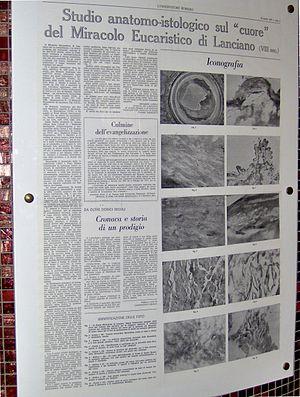
Dans la tradition catholique, on appelle miracle eucharistique un événement « surnaturel » produit lors de l'Eucharistie, comme la transformation des hosties en sang ou en chair. À Paray-le-Monial, en France, on conserve une grande carte géographique avec l'indication de 132 lieux, répartis à travers le monde, où des miracles eucharistiques seraient advenus tout au long de la période médiévale et au-delà. Le développement de ces « miracles », plus particulièrement à partir du XIIIᵉ siècle, est lié à la pratique de ce sacrement, le culte et l'adoration eucharistique étant assumés par l'Église catholique, qui y trouve un instrument apologétique puissant. L'Église pose cependant des limites à cette notion en précisant que le « miracle eucharistique » ne fait pas partie du « dépôt de la foi », même s'il s'agit d'un miracle officiellement reconnu, et que nul n'est tenu d'y croire. Pour l'Église catholique, le seul véritable miracle lié à l'eucharistie est celui de la transsubstantiation et de la présence réelle.